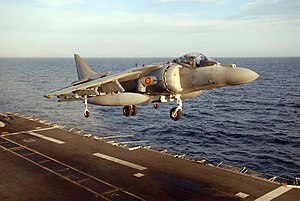
Príncipe de Asturias (R11) / Fly
En spansk AV-8B Harrier II lander om bord på Principe de Asturias.
Príncipe de Asturias (R11) er et hangarskib, flagskib i Armada Española. Skibet blev bygget på Bazán-værftet og leveret til den spanske flåde den 30. maj 1988.